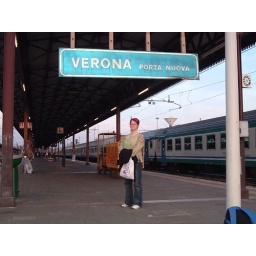
Cher under a sign at Verona train station